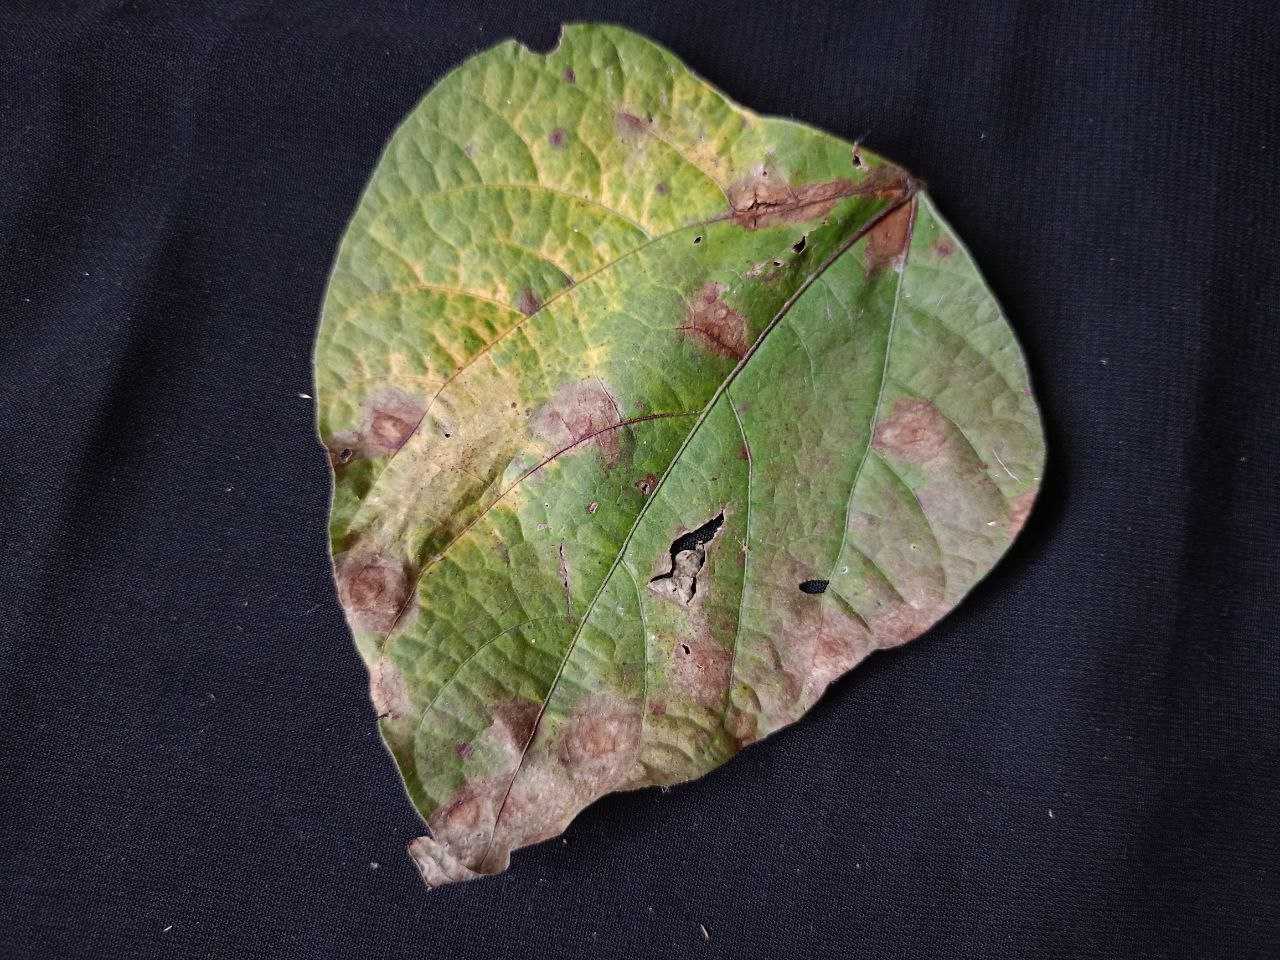
Crop: bean
Leaf condition: Blight